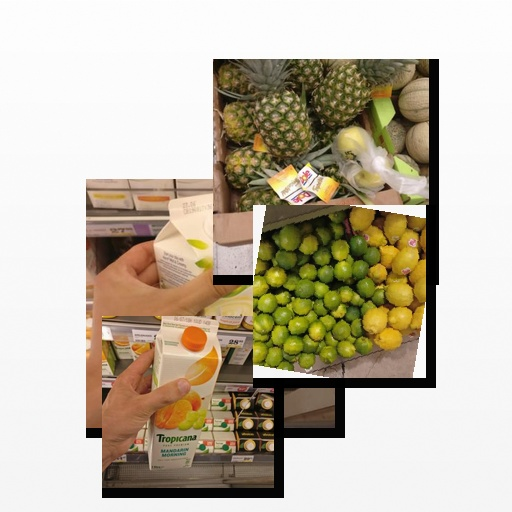
Food items: lime, mandarin_juice, pineapple, vanilla_soyghurt